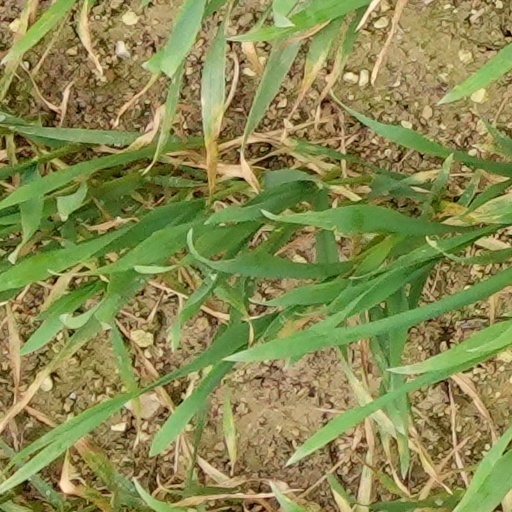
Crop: wheat